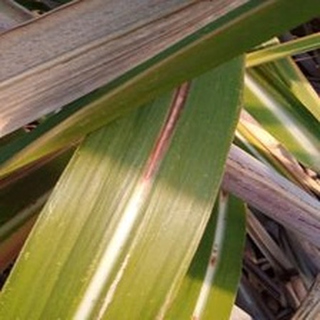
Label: sugarcane_red_rot